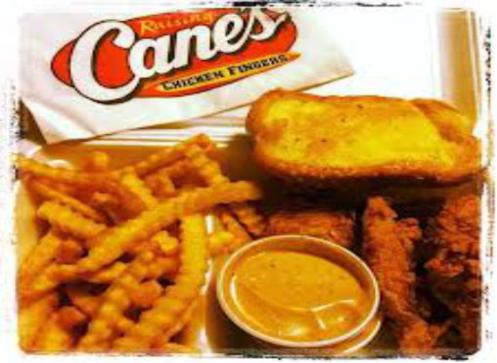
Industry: Food